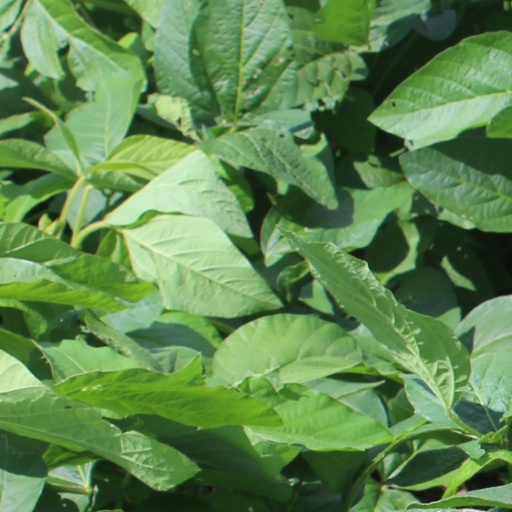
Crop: soybean